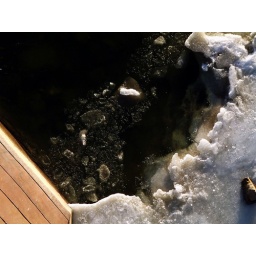
Leaning over the train bridge in Saskatoon, staring at a potentially icy death.